Georg Wilhelm Steller

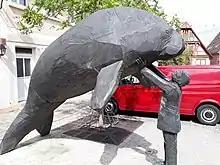
A statue in Bad Windsheim commemorating Georg Wilhelm Steller

Georg Steller described a number of animals and plants, some of which bear his name, either in the common name or scientific: